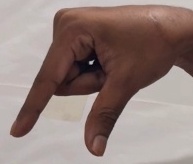
ASL sign: Q